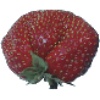
Label: strawberry_wedge